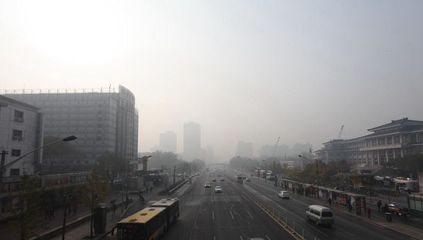
Weather: foggy or hazy